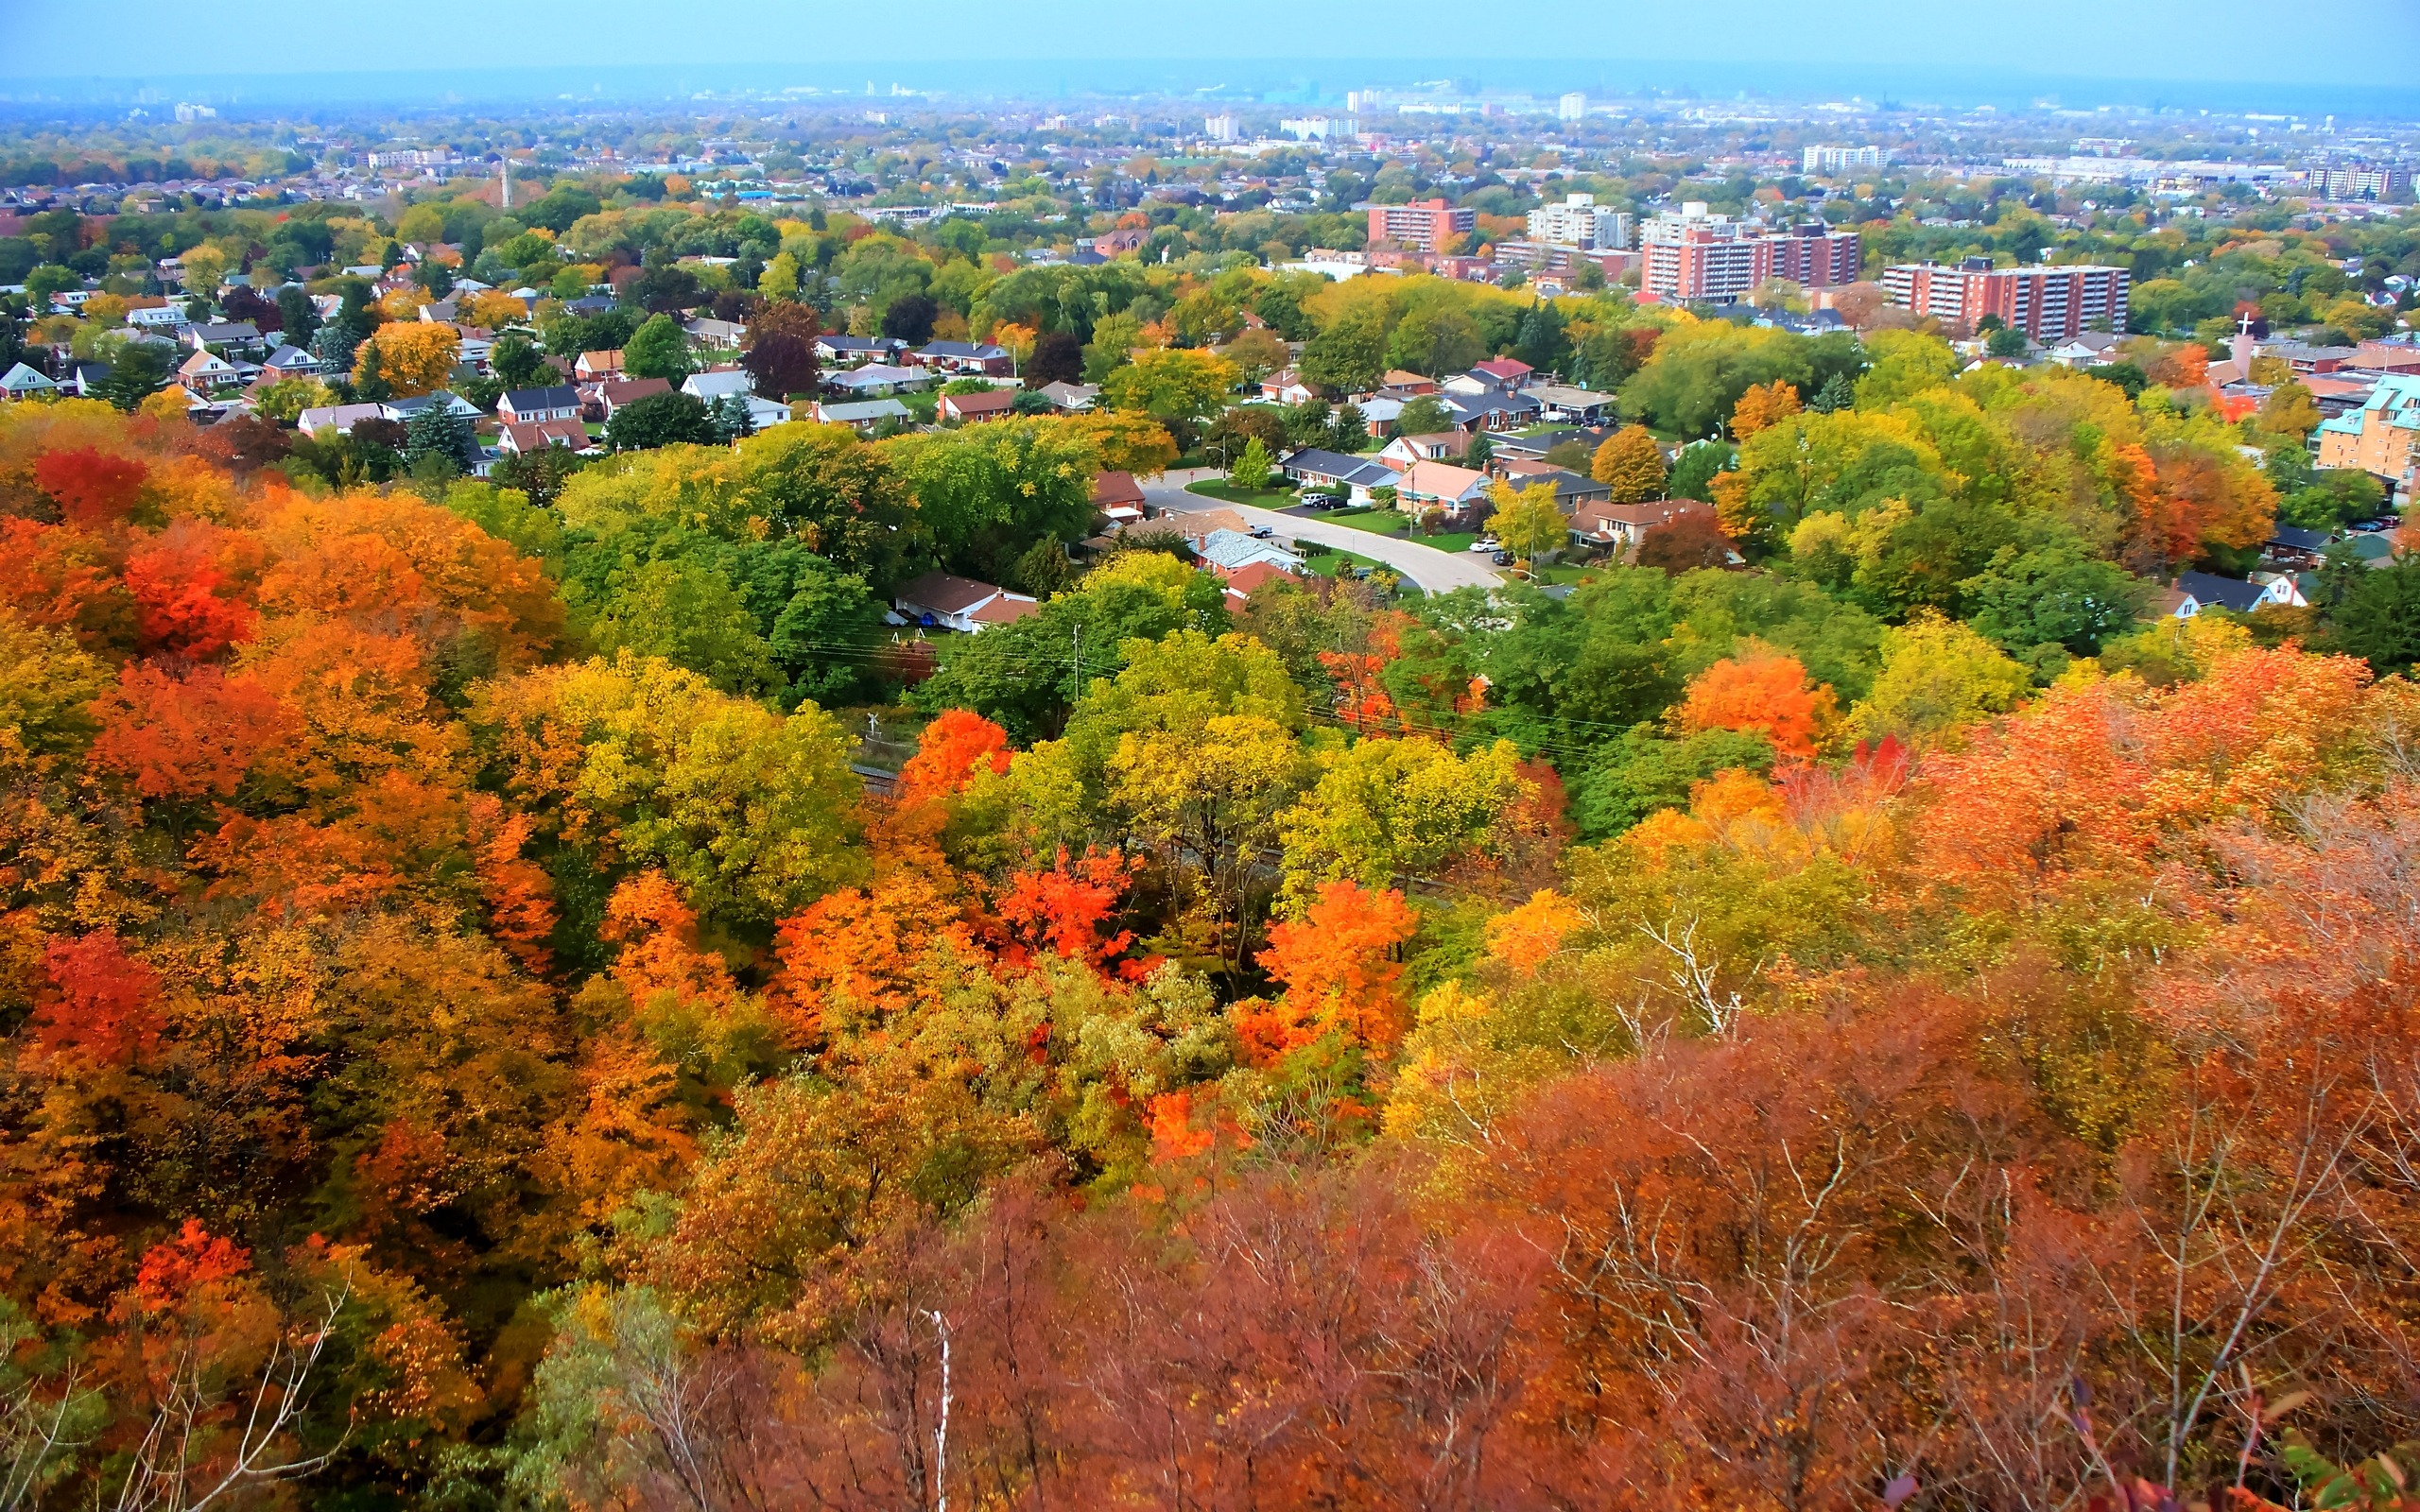
landscape, tree, forest, mountain, plant, meadow, leaf, fall, hill, flower, urban, cityscape, orange, green, red, scenic, autumn, scenery, colorful, yellow, flora, season, plants, trees, leaves, leafy, buildings, vegetation, seasons, branches, seasonal, ontario, habitat, ecosystem, biome, natural environment, woody plant